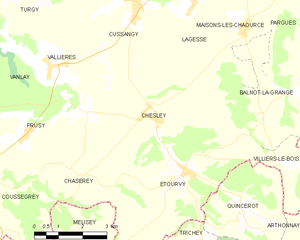
Carte des communes françaises: Chesley